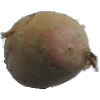
Label: red_potato